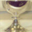
Label: cup